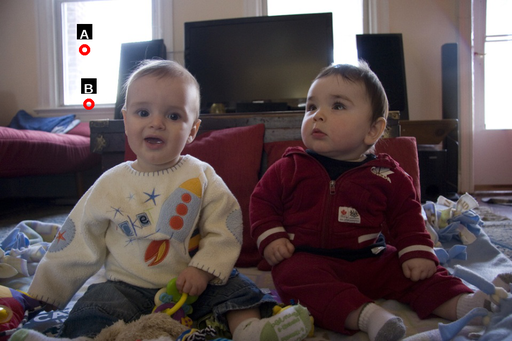
Question: Two points are circled on the image, labeled by A and B beside each circle. Which point is closer to the camera?
Select from the following choices.
(A) A is closer
(B) B is closer
Answer: B